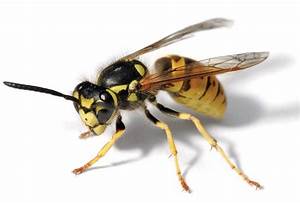
Label: spider